Walid bin Attash

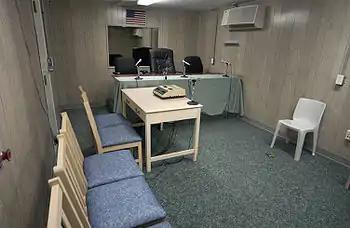
Combatant Status Review Tribunals were held in a 3×5 trailer where the captive sat with his hands and feet shackled to a bolt in the floor. Unlike the 2004 CSR Tribunals the Press was not allowed to attend the 2007 Tribunals.

A Summary of Evidence memo was prepared for the tribunal, listing the alleged facts that led to his detainment. These included that Mohammad Rashed Daoud al-Owhali had stated that Attash had told him to prepare for a suicide carbombing against East African embassies of the United States a month or two before the attacks occurred. The memo alleged that Attash had trained in close-combat in the Lowgar training camp and seen Osama bin Laden give a speech to graduates of the camp. The memo also alleged that Attash used a Yemeni merchant's registration card that had been forged by "a suspect of the USS "Cole" bombing". An unnamed participant in the "Cole" bombing also confessed to being given a letter written by Attash which asked for his assistance with the bombing, and was the only reason he aided the bombers.